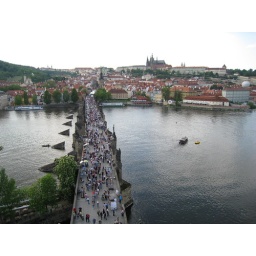
The Charles bridge with Prague castle in the background.